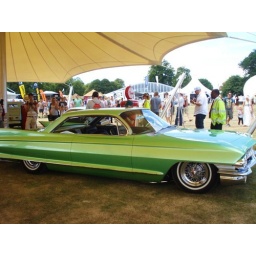
It's big and green and he played guitar out of it around the track.